Italy in the Middle Ages

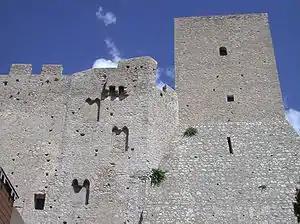
Castle of Itri, probably dating from Docibilis I's reign

In the Tyrrhenian Greek cities, the violence raging inland, between them and their fellow Greeks on toe and heel, fostered the circumstances of "de facto" independence. Naples, in particular, had a history of differences with Byzantium and had in the past sought to make herself dependent on other authorities, often papal. In 801, the Byzantine patrician of Sicily succeeded in creating Anthimus duke. However, Anthimus was unable to control the cities under his rule, Gaeta and Amalfi. Subsequent to Anthimus, the patrician tried to appoint his own candidate without imperial approval. The people rebelled and accepted Stephen III in 821. During Stephen's decade of rule, Naples severed all legal ties to Constantinople and even began minting her own coins. In 840, after a brief flirtation with Frankish servitude, to Lothair I, and a Frankish duke, in the person of Duke Contard, the Neapolitan citizenry elected Sergius I their "magister militum". Sergius established a dynasty, the Sergi, that was to rule the duchy for the next three hundred years.